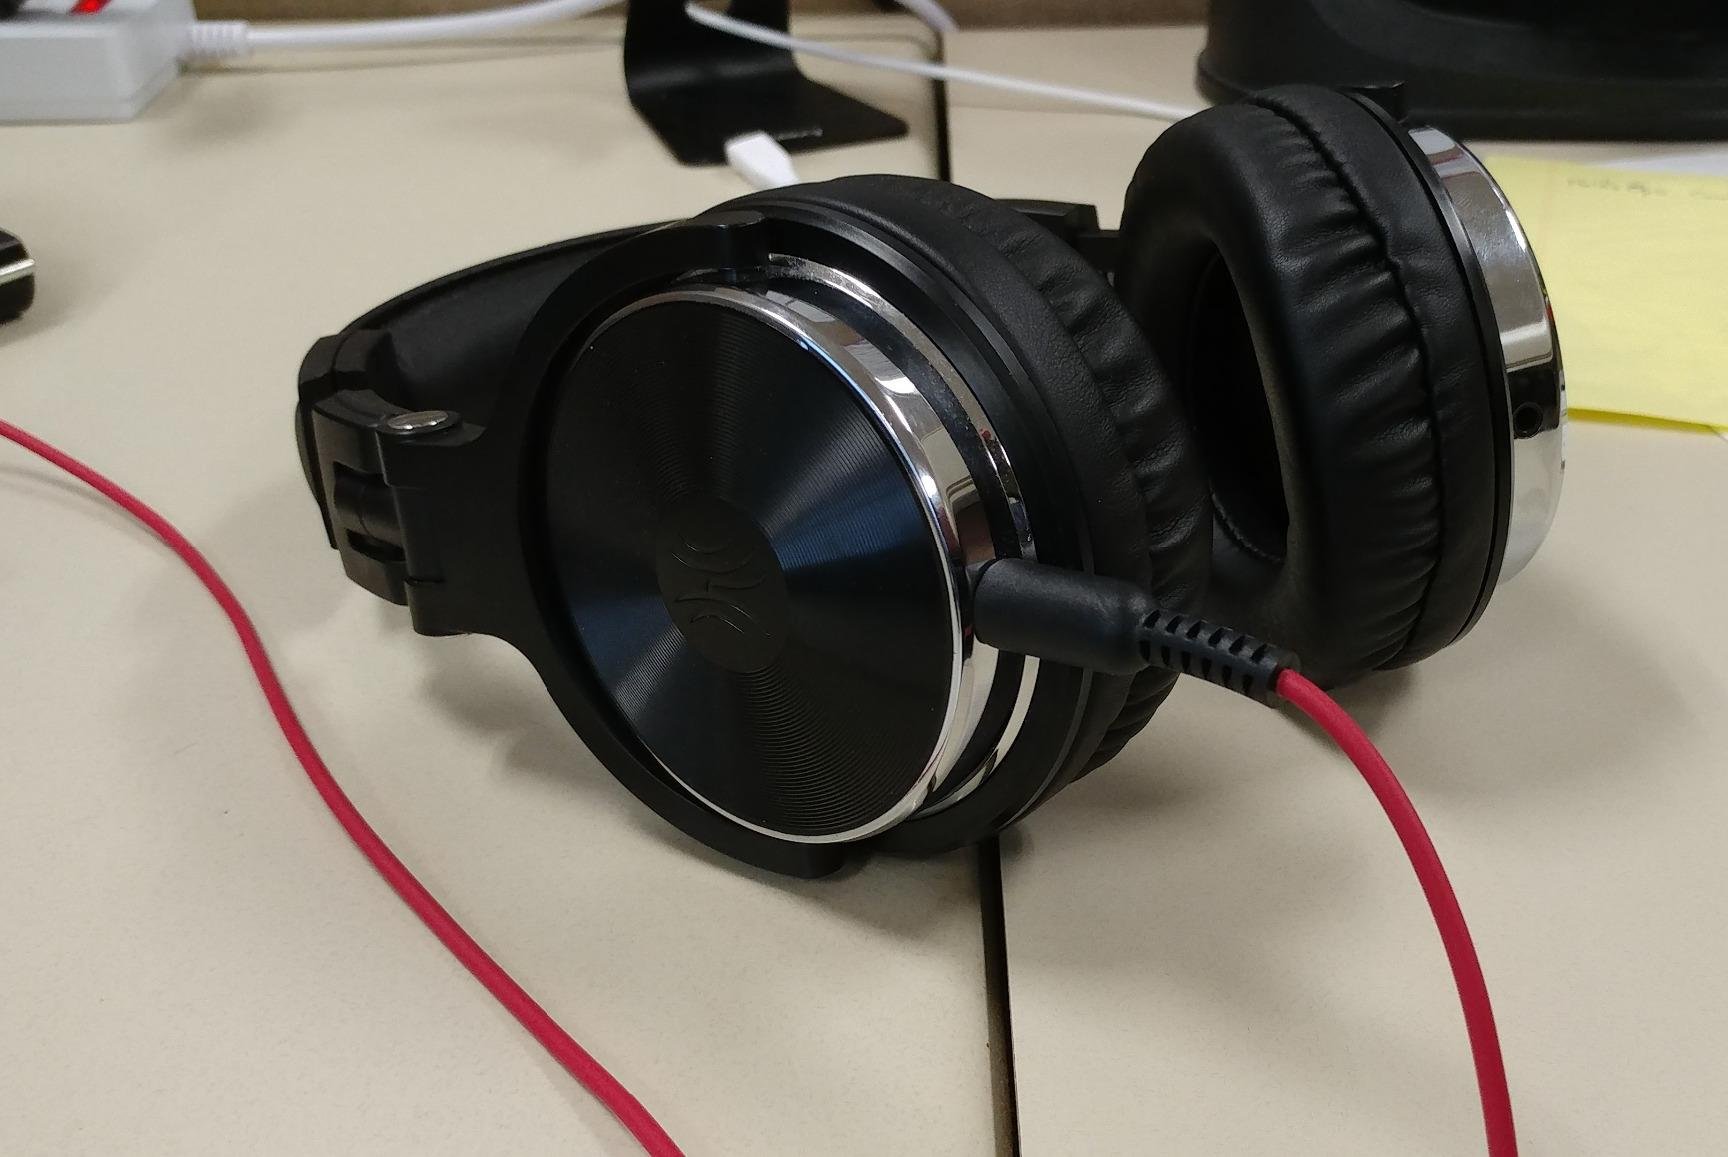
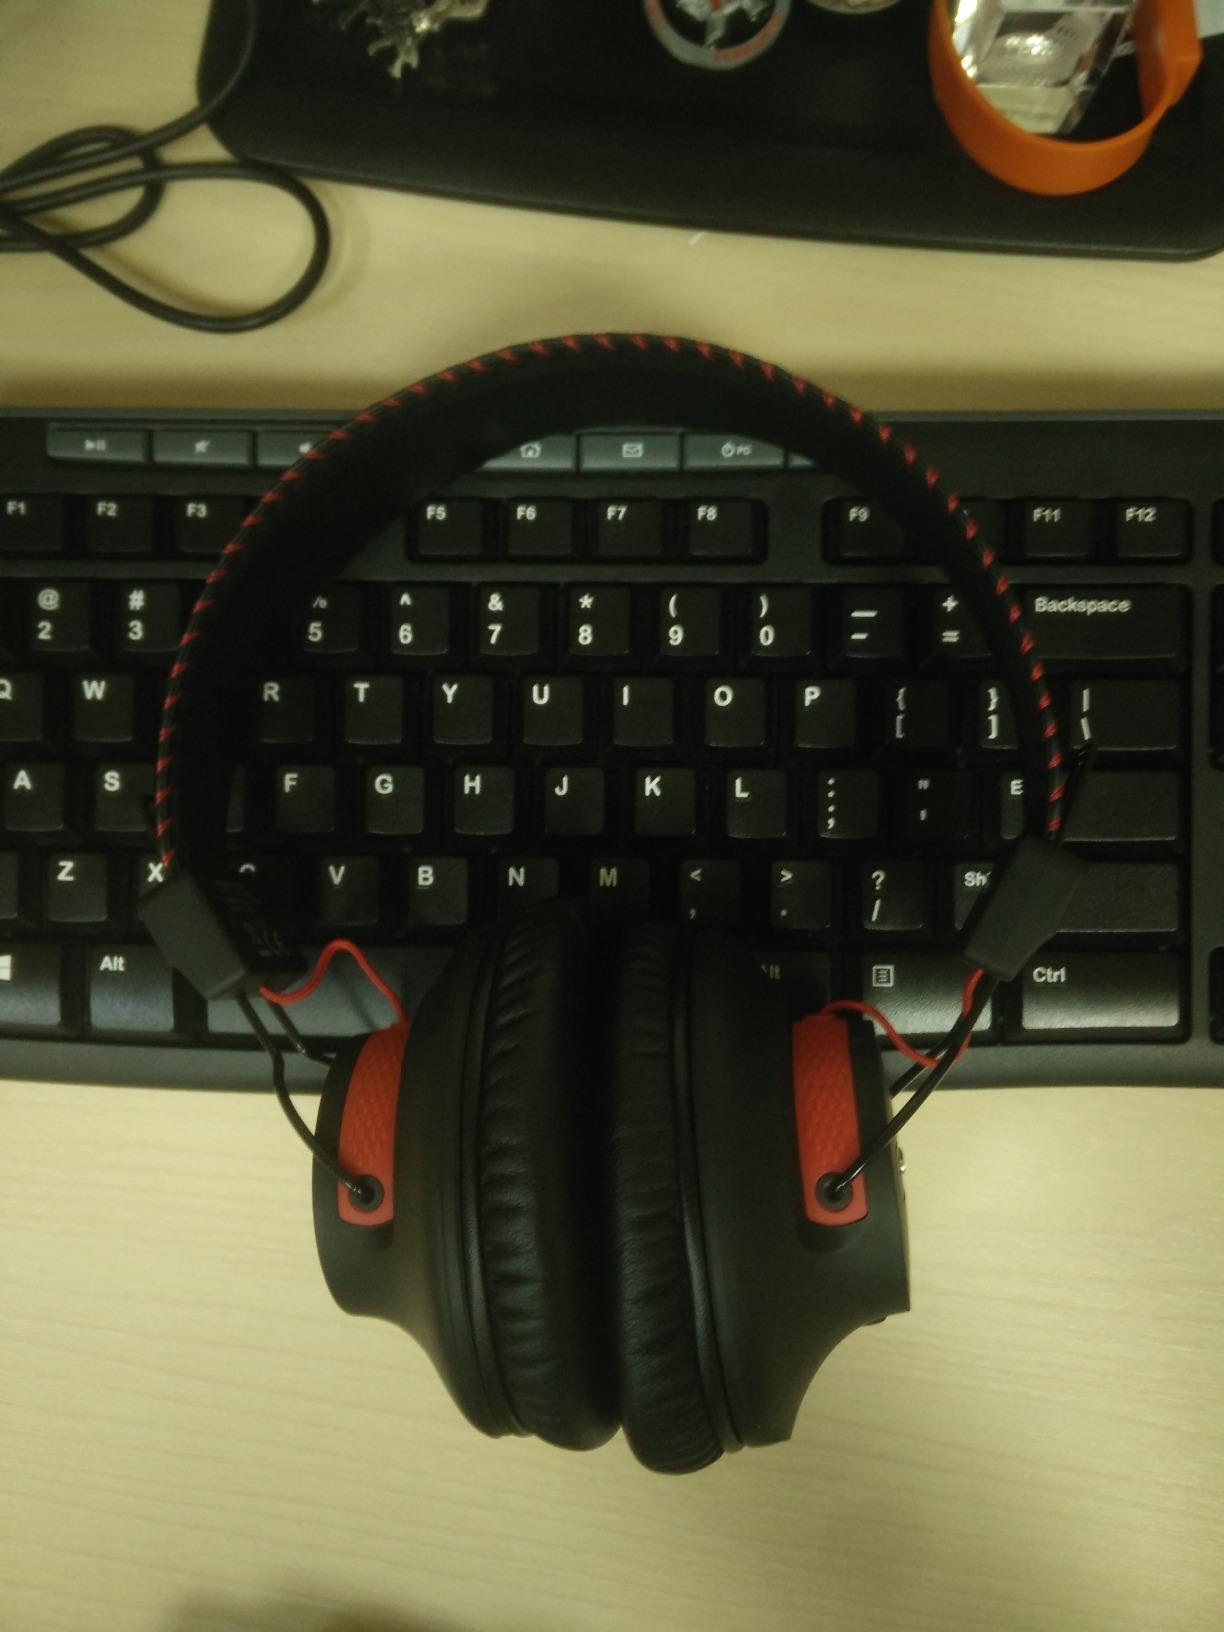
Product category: headphones
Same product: no